Honda Clarity

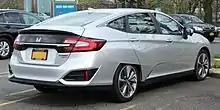
Rear view

The Clarity PHEV was subsequently released in Japan on July 20, 2018, with an MSRP of ¥5,880,600 including 8% consumption tax, with an advertised all-electric range of on the JC08 driving cycle or on the WLTP driving cycle. Compared to the North American model, the Japanese model includes an additional CHAdeMO DC fast charging connector, providing an 80% battery charge in 30 minutes.